Georgiyevsk constituency

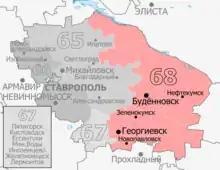
Constituency boundaries since 2016

The Georgiyevsk constituency (No.68) is a Russian legislative constituency in Stavropol Krai. The constituency covers northern and eastern Stavropol Krai.